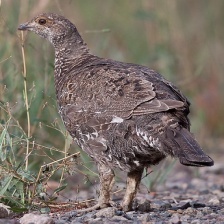
Species: BLUE GROUSE
Scientific name: DENDRAGAPUS OBSCURUS
ImageNet parent category: black_grouse